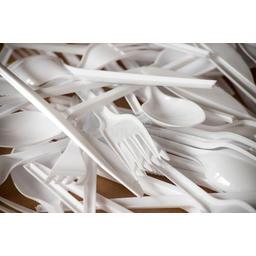
Label: plastic